Montassar Talbi

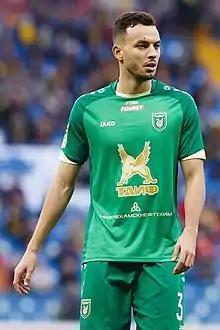
Talbi with Rubin Kazan in 2021

Montassar Omar Talbi (born 26 May 1998) is a professional footballer who plays as a centre-back for club Lorient. Born in France, he plays for the Tunisia national team.